Family in ancient Rome

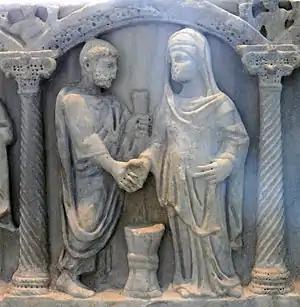
Roman marriage vows

Since the mortality rate of children in Ancient Rome was so high, many parents needed to adopt. This was also common if parents were unable to have children. Adoption normally occurred because of the need to have heirs to continue the family name. Most often a nephew or a grandson was adopted if the couple itself did not have a son. This was particularly prominent among the Roman emperors. Julius Caesar, for example, adopted his grandnephew Gaius Octavius (later known as Emperor Augustus) because he had no sons to succeed him. In some instances, masters would free their slave in order to officially adopt him into the family. By doing so, the slave could take on the family name and become an heir.